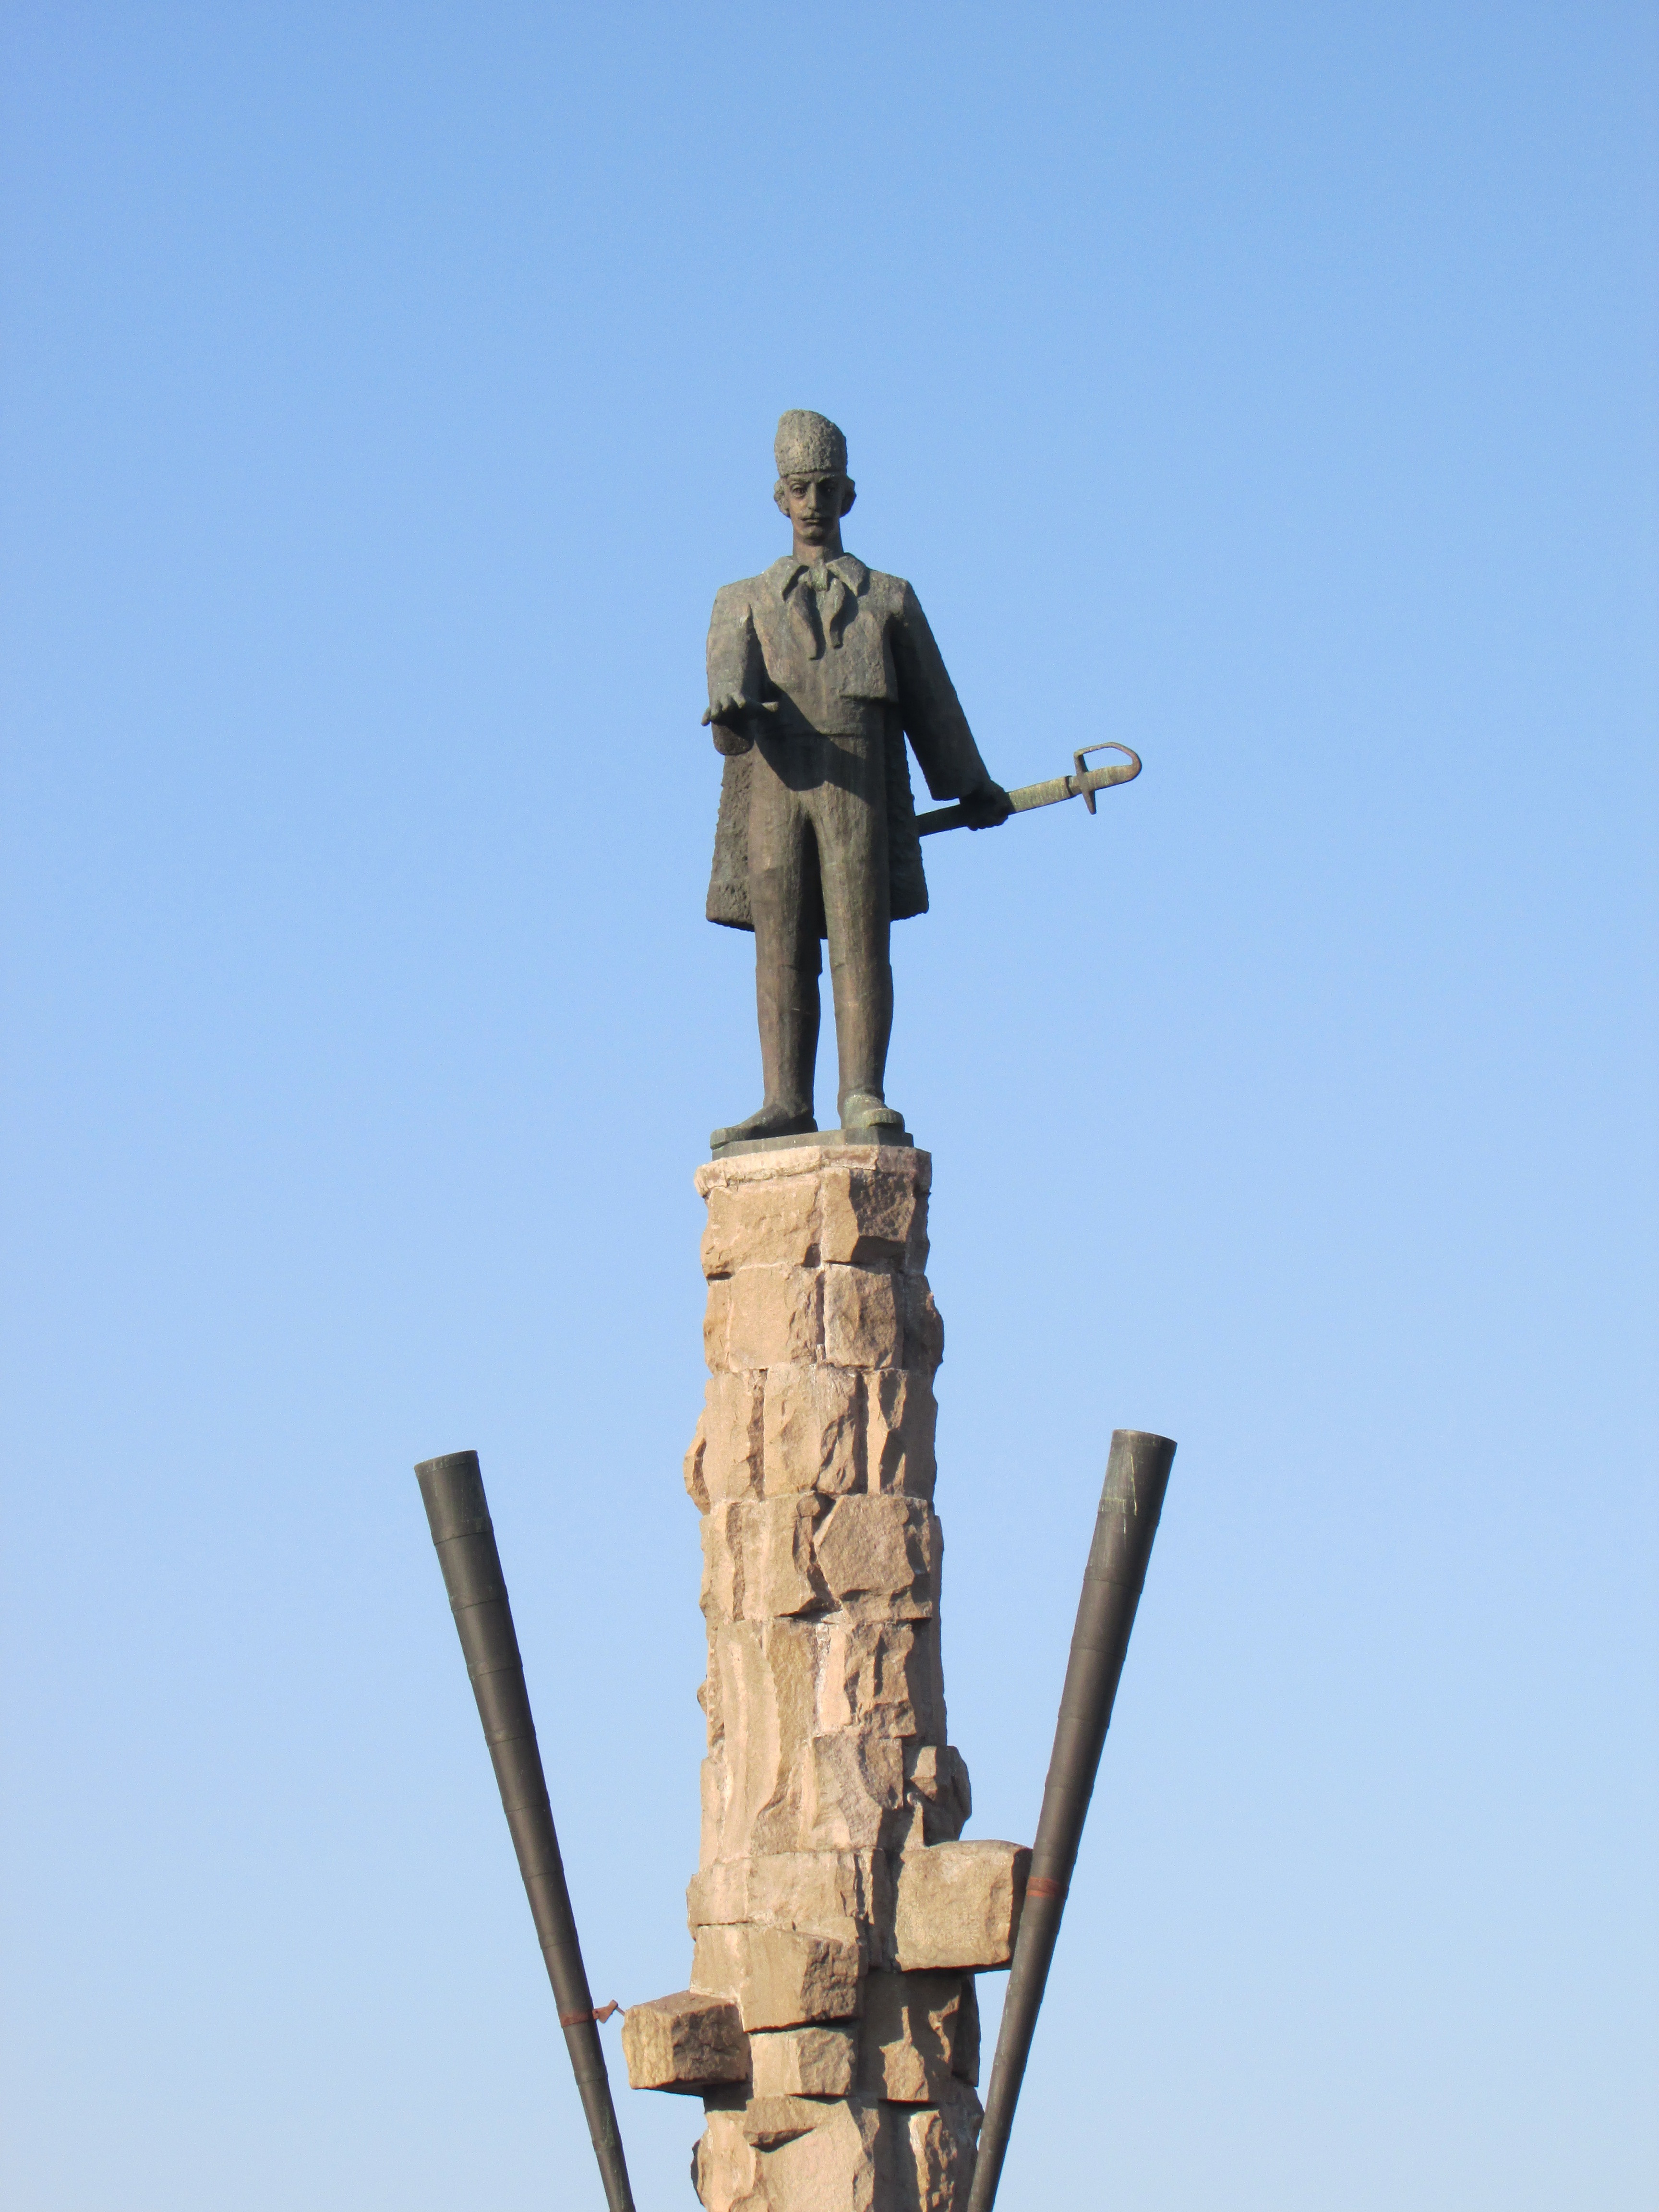
city, monument, statue, mast, old town, sculpture, art, buildings, romania, transylvania, cluj napoca, abraham iancu